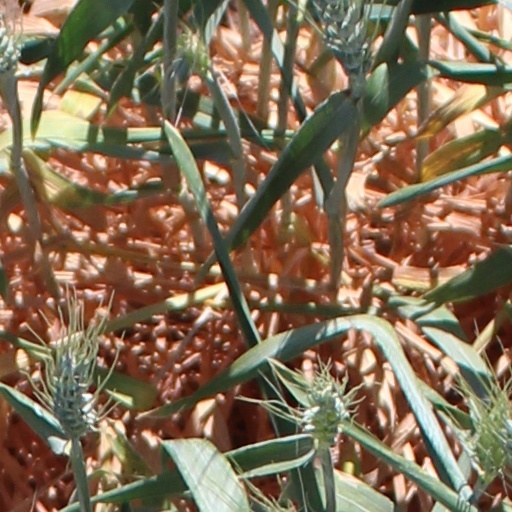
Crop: wheat